NSB Class 73

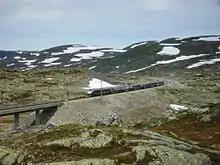
Twin unit at Finse on the Bergen Line

Class 71 and 73 are based on the Swedish X2, built by Kalmar Verkstad (KVAB) for the Swedish State Railways, and introduced in 1990. Carbody is built of stainless steel. Forty-three units were delivered by 1997; they each considered of a locomotive and two to five unpowered carriages, including a driving trailer. The locomotives had a power output of and a top speed of . Compared to X2, Class 73 has an upgraded bogie construction and motors in multiple cars instead of having a locomotive unit. The latter forces a four-car configuration, but allows for better traction and better use of space and weight by placing the technical equipment throughout all four cars.